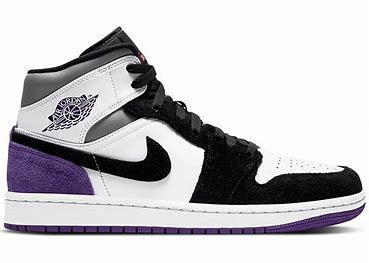
Brand: Jordan
Model: 1 Mid